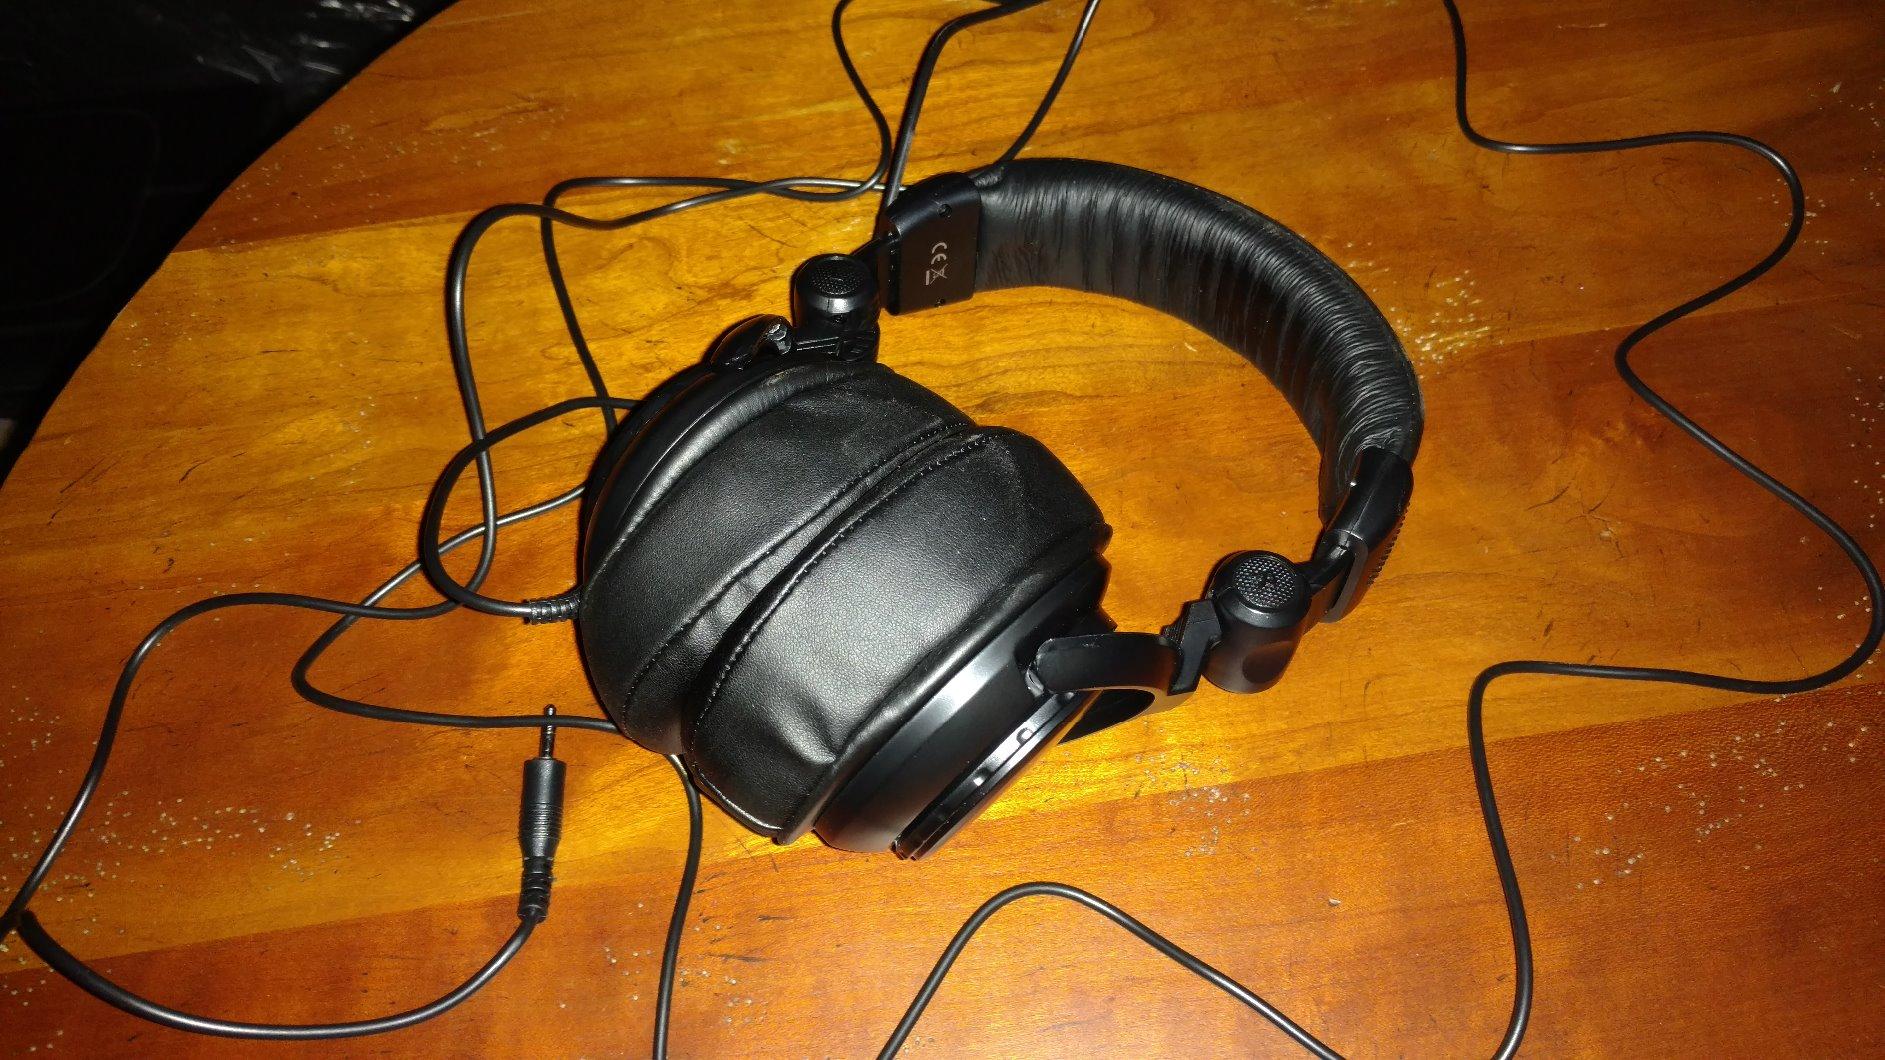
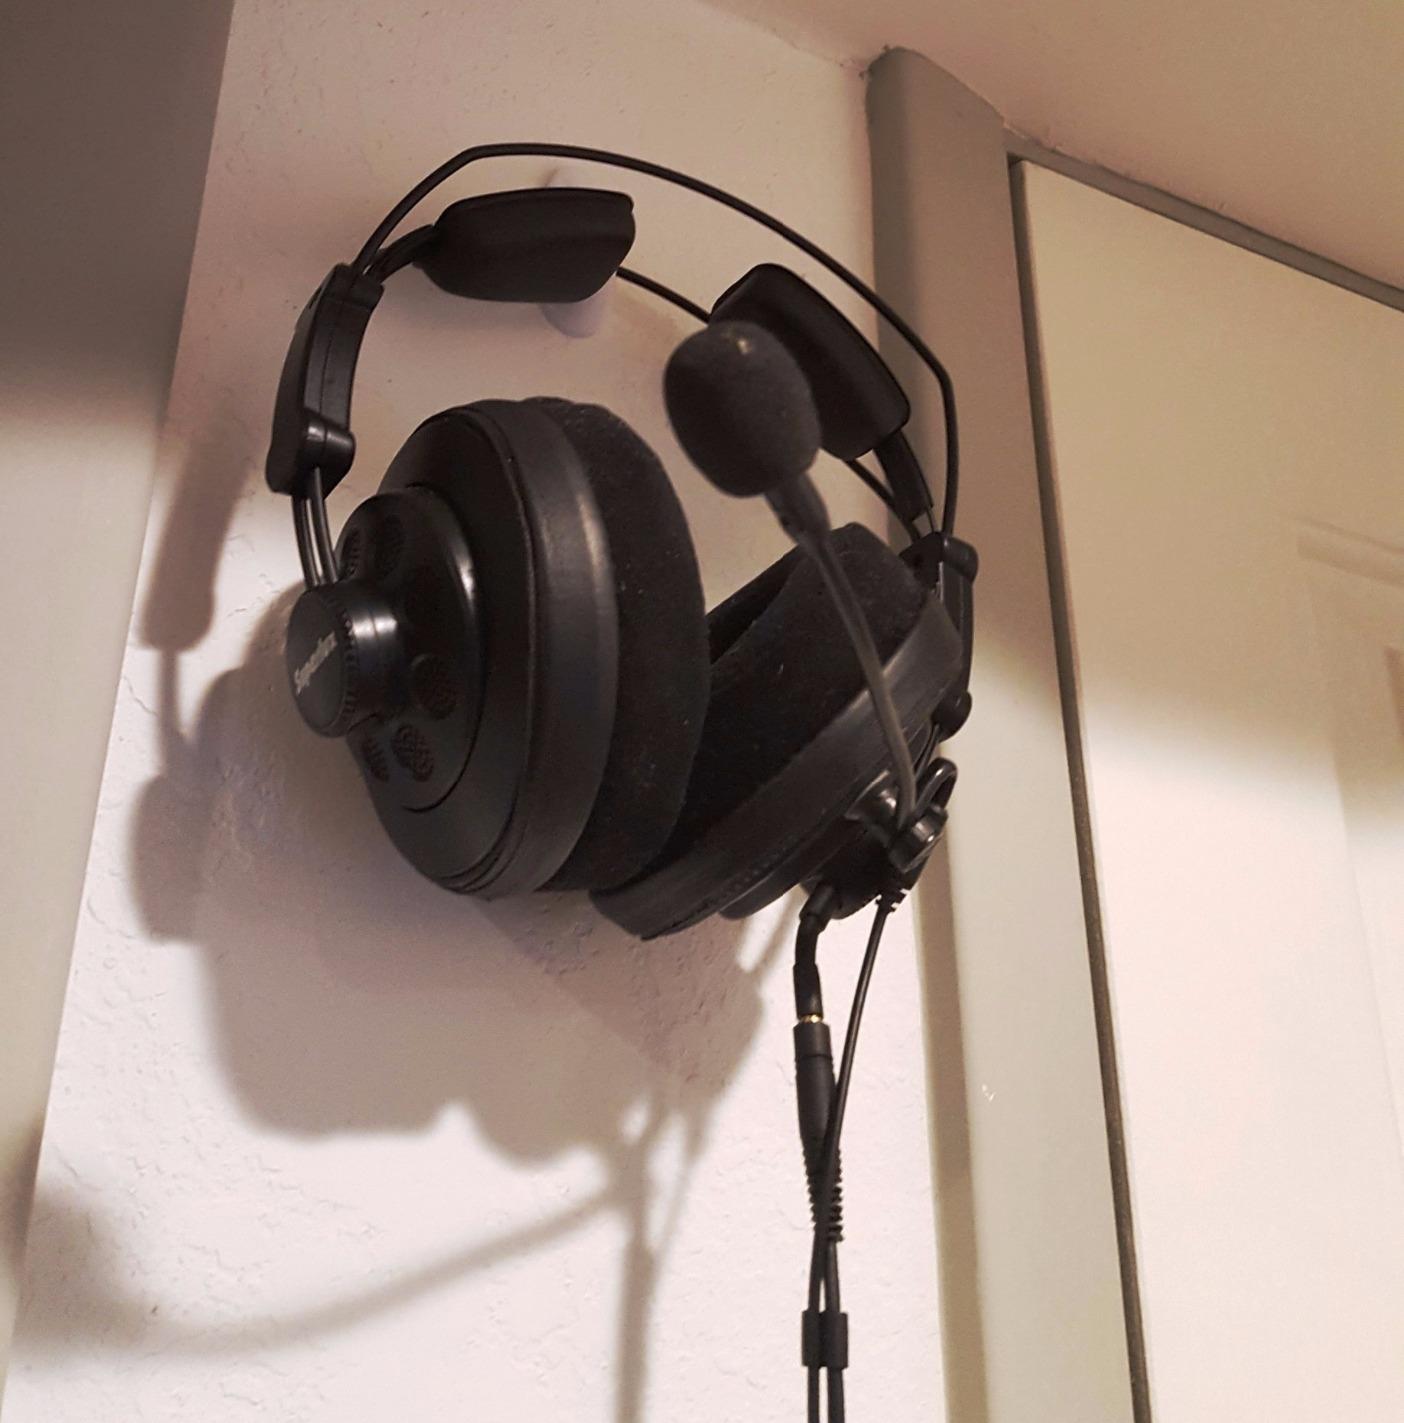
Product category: headphones
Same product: no